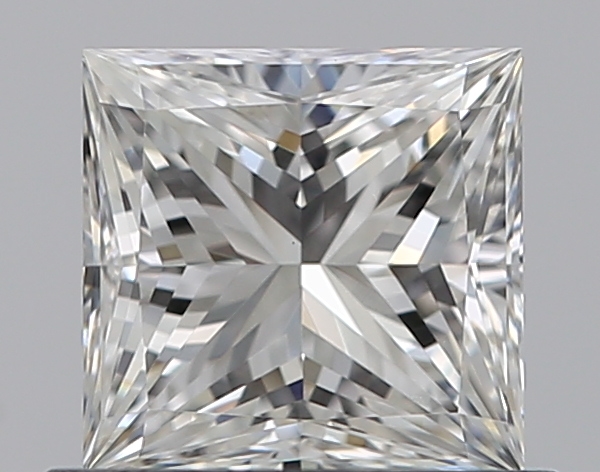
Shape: princess
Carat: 0.71
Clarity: VS1
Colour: H
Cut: EX
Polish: VG
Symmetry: EX
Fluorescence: F
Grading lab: GIA
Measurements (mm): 5.01 x 4.88 x 3.57